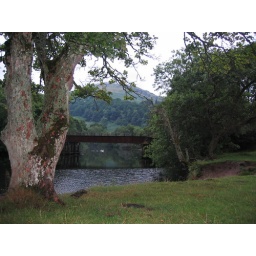
A swan family under one of the old railway bridges over river Lochay, Killin